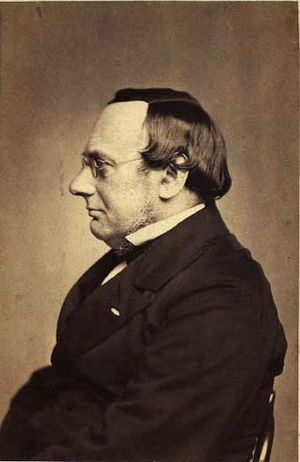
Jacob Herman Bing
Jacob Herman Bing var en dansk fabrikant.